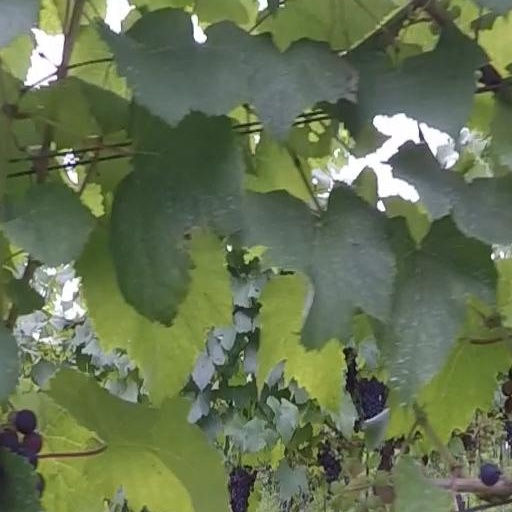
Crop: grape